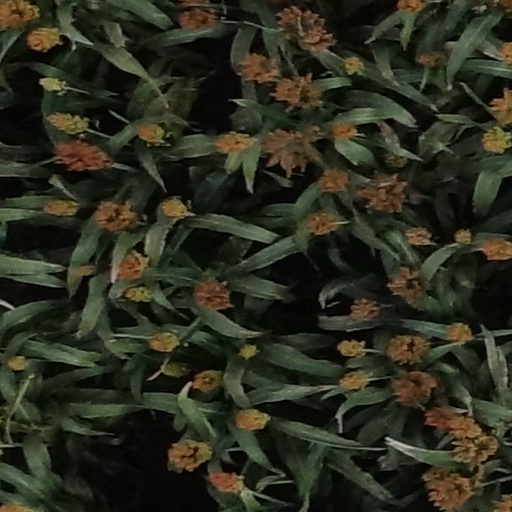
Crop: sorghum